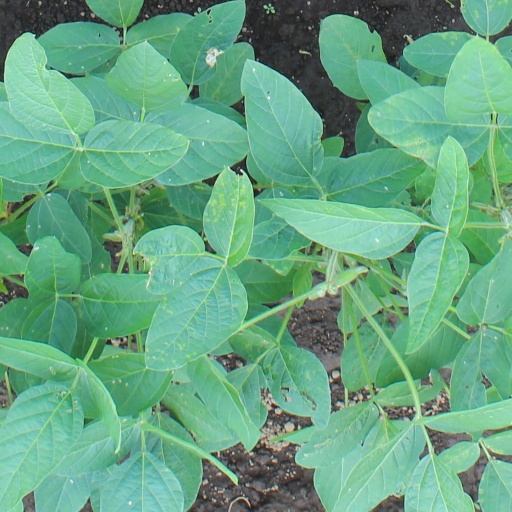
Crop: soybean